Allan Kardec

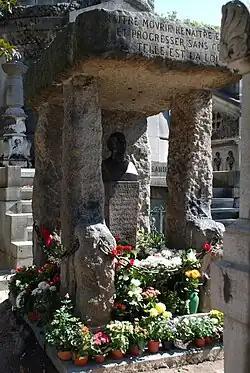
Allan Kardec's grave at "Cimetière du Père Lachaise". The inscription says "Naitre, mourir, renaitre encore et progresser sans cesse, telle est la loi" ("To be born, to die, to be reborn again and keep progressing, that is the law").

After his death caused by aneurysm in 1869, Kardec was buried at the "Cimetière du Père Lachaise".